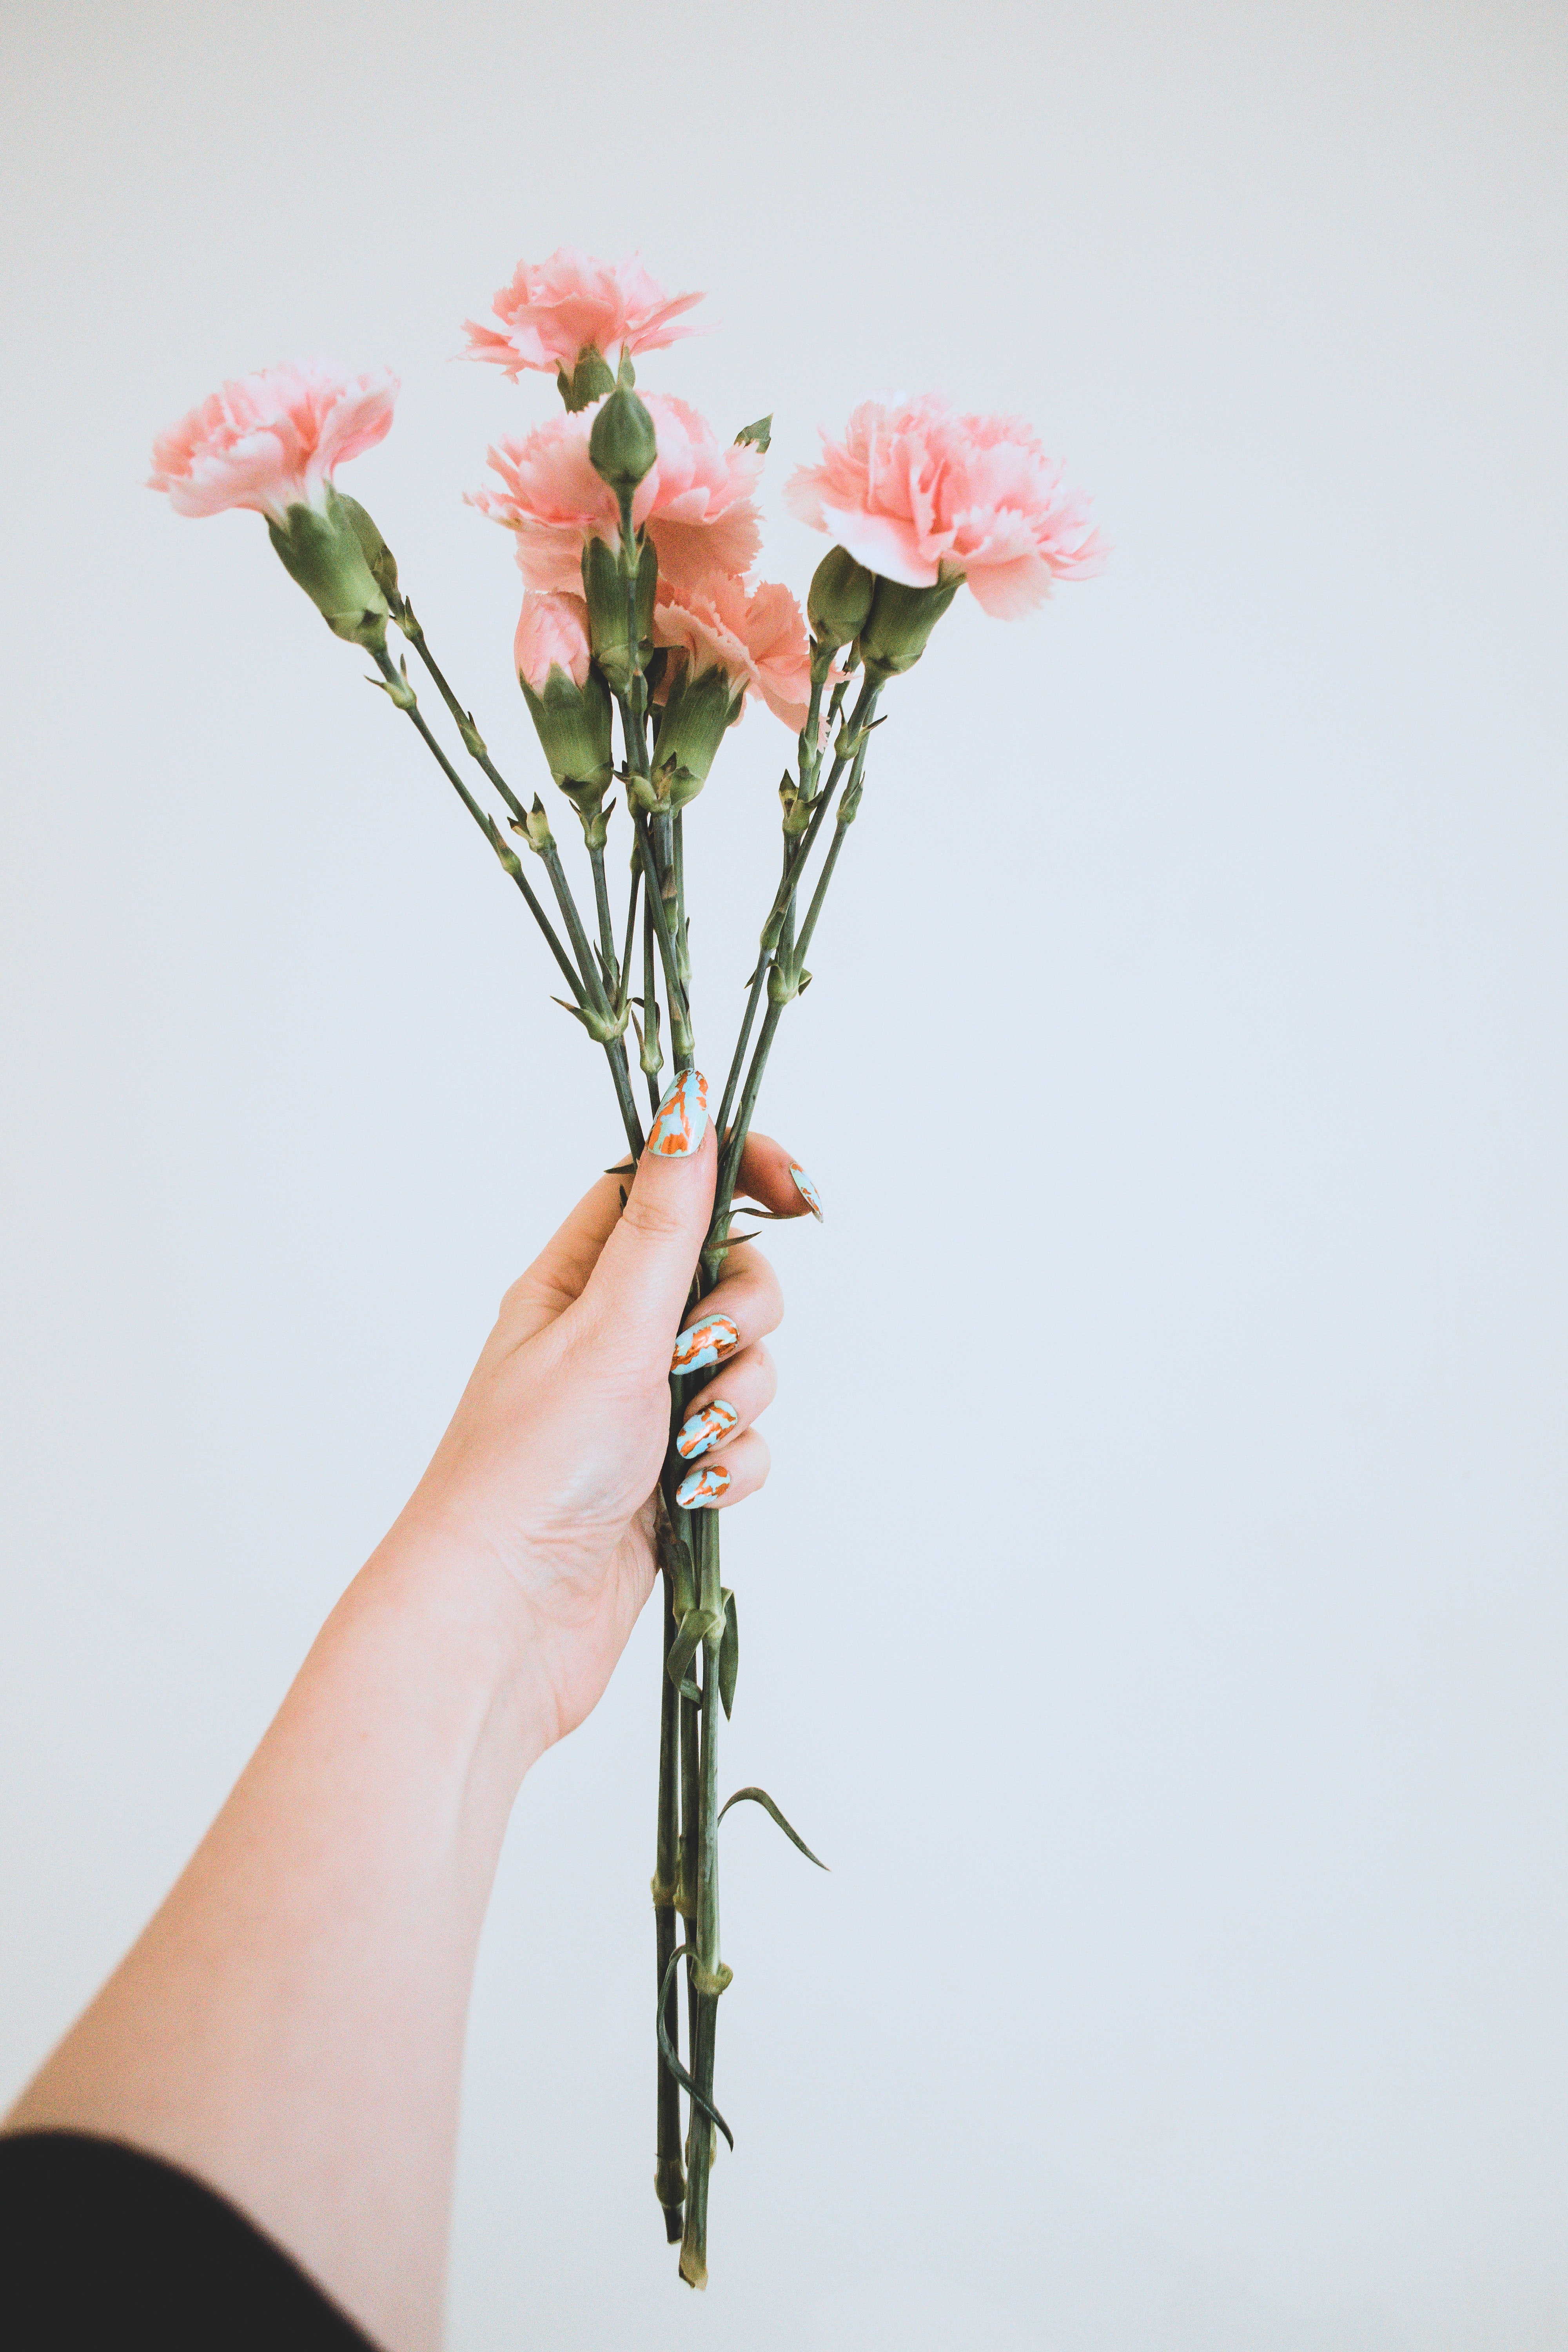
flower, cut flowers, pink, bouquet, plant, floral design, flower arranging, rose, floristry, plant stem, flowering plant, artificial flower, botany, vase, hand, carnation, dianthus, rose family, petal, pink family, garden roses, rose order